M-107 (Michigan highway)

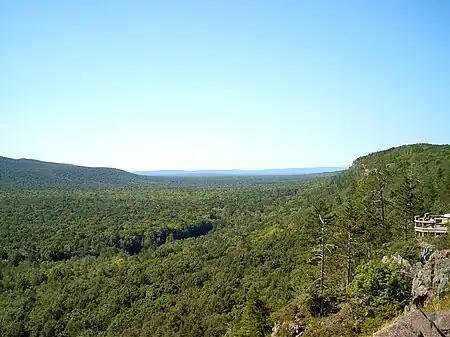
The Porcupine Mountains of Michigan's Upper Peninsula

Porcupine Mountains State Park was established in 1944 to protect the last large stand of old-growth forest remaining in Michigan. Then in 1972, Michigan passed the Wilderness and Natural areas Act. This act gave the park the new designation of the Porcupine Mountains Wilderness State Park. The facilities provided by the park include an extensive network of backcountry trails for hiking and backpacking, rustic trailside cabins, modern campgrounds, swimming and boating areas, and various interpretive programs led by park rangers. The North Country Trail passes through the park. In the winter, a ski area also operates within the park. Because of the copper mining history of the park, it is a cooperating unit of Keweenaw National Historical Park.